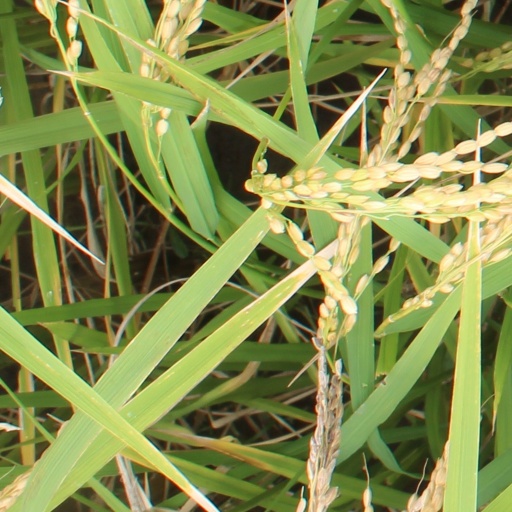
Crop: rice